Canadian Ultimate Championships

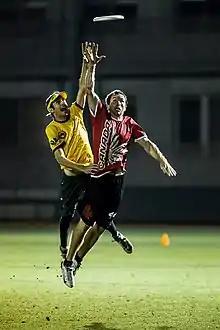
Australia vs Canada Ultimate players at WUGC 2012 in Japan. Ultimate Canada

Organized disc sports began in the early 1970s, with promotional efforts from Irwin Toy, the Canadian Open Frisbee Championships, Toronto (1972–1985), the Vancouver Open Frisbee Championships (1974–1977) and professionals using Frisbee show tours to perform at universities, fairs, and sporting events. Disc sports such as freestyle, double disc court, guts, ultimate and disc golf became this sports first events. Two sports, the team sport of ultimate and disc golf are very popular worldwide and are now being played semi-professionally. The World Flying Disc Federation, Professional Disc Golf Association, Freestyle Players Association are the official rules and sanctioning organizations for flying disc sports worldwide. Ultimate Canada is the official rules and sanctioning organization for ultimate in Canada.